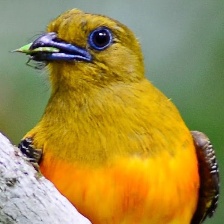
Species: ORANGE BREASTED TROGON
Scientific name: HARPACTES ORESKIOS